Field Cathedral of the Polish Army

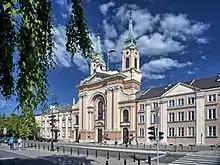
Field Cathedral of the Polish Army

The cathedral is currently the central church of the Polish Army and all major religious feasts related to the Polish armed forces are held there. The front façade is marked by a large tympanum pointed by a sculpture depicting the Holy Mary and sided by two low towers. On both sides of the main entrance there are a number of stone tablets commemorating notable Polish military units of the past, as well as an anchor and a propeller symbolizing two branches of the Polish armed forces. The church's lobby is marked by a number of symbolic paintings depicting some of the most prominent Polish battles and Uprisings. Additional battles are depicted on a bronze gate.